Large Indian civet

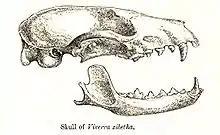
Skull

The large Indian civet is grey or tawny and has a black spinal stripe running from behind the shoulders to the root of the tail. The front of the muzzle has a whitish patch emphasized by blackish behind on each side. The chin and fore throat are blackish. The sides and lower surface of the neck are banded with black stripes and white spaces in between. The tail has a variable number of complete black and white rings. Its claws are retractable. The soles of the feet are hairy.